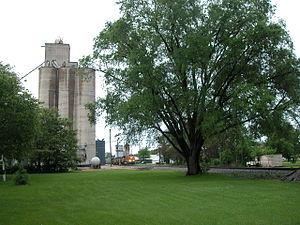
Erie est un village situé au sud-ouest du comté de Whiteside, en bordure du Mississippi, dans l'Illinois, aux États-Unis. Il est incorporé le 4 août 1876.